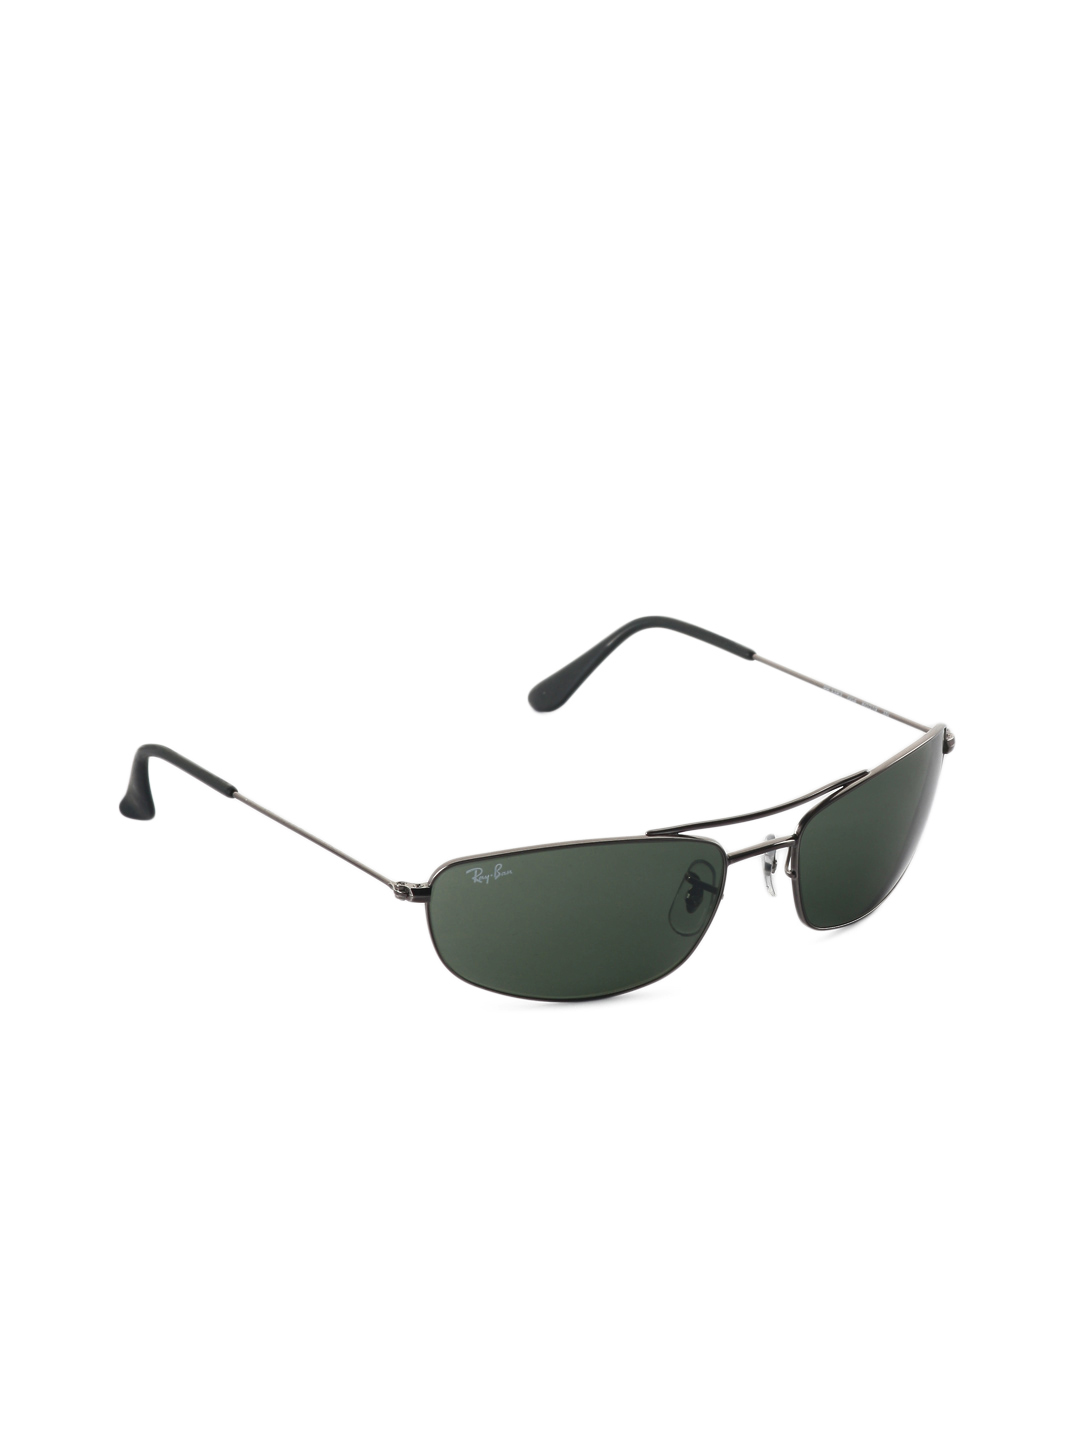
Ray-Ban Men Active Lifestyle Metallic Sunglasses
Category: Accessories / Eyewear / Sunglasses
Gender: Men
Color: Metallic
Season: Winter 2016
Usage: Casual